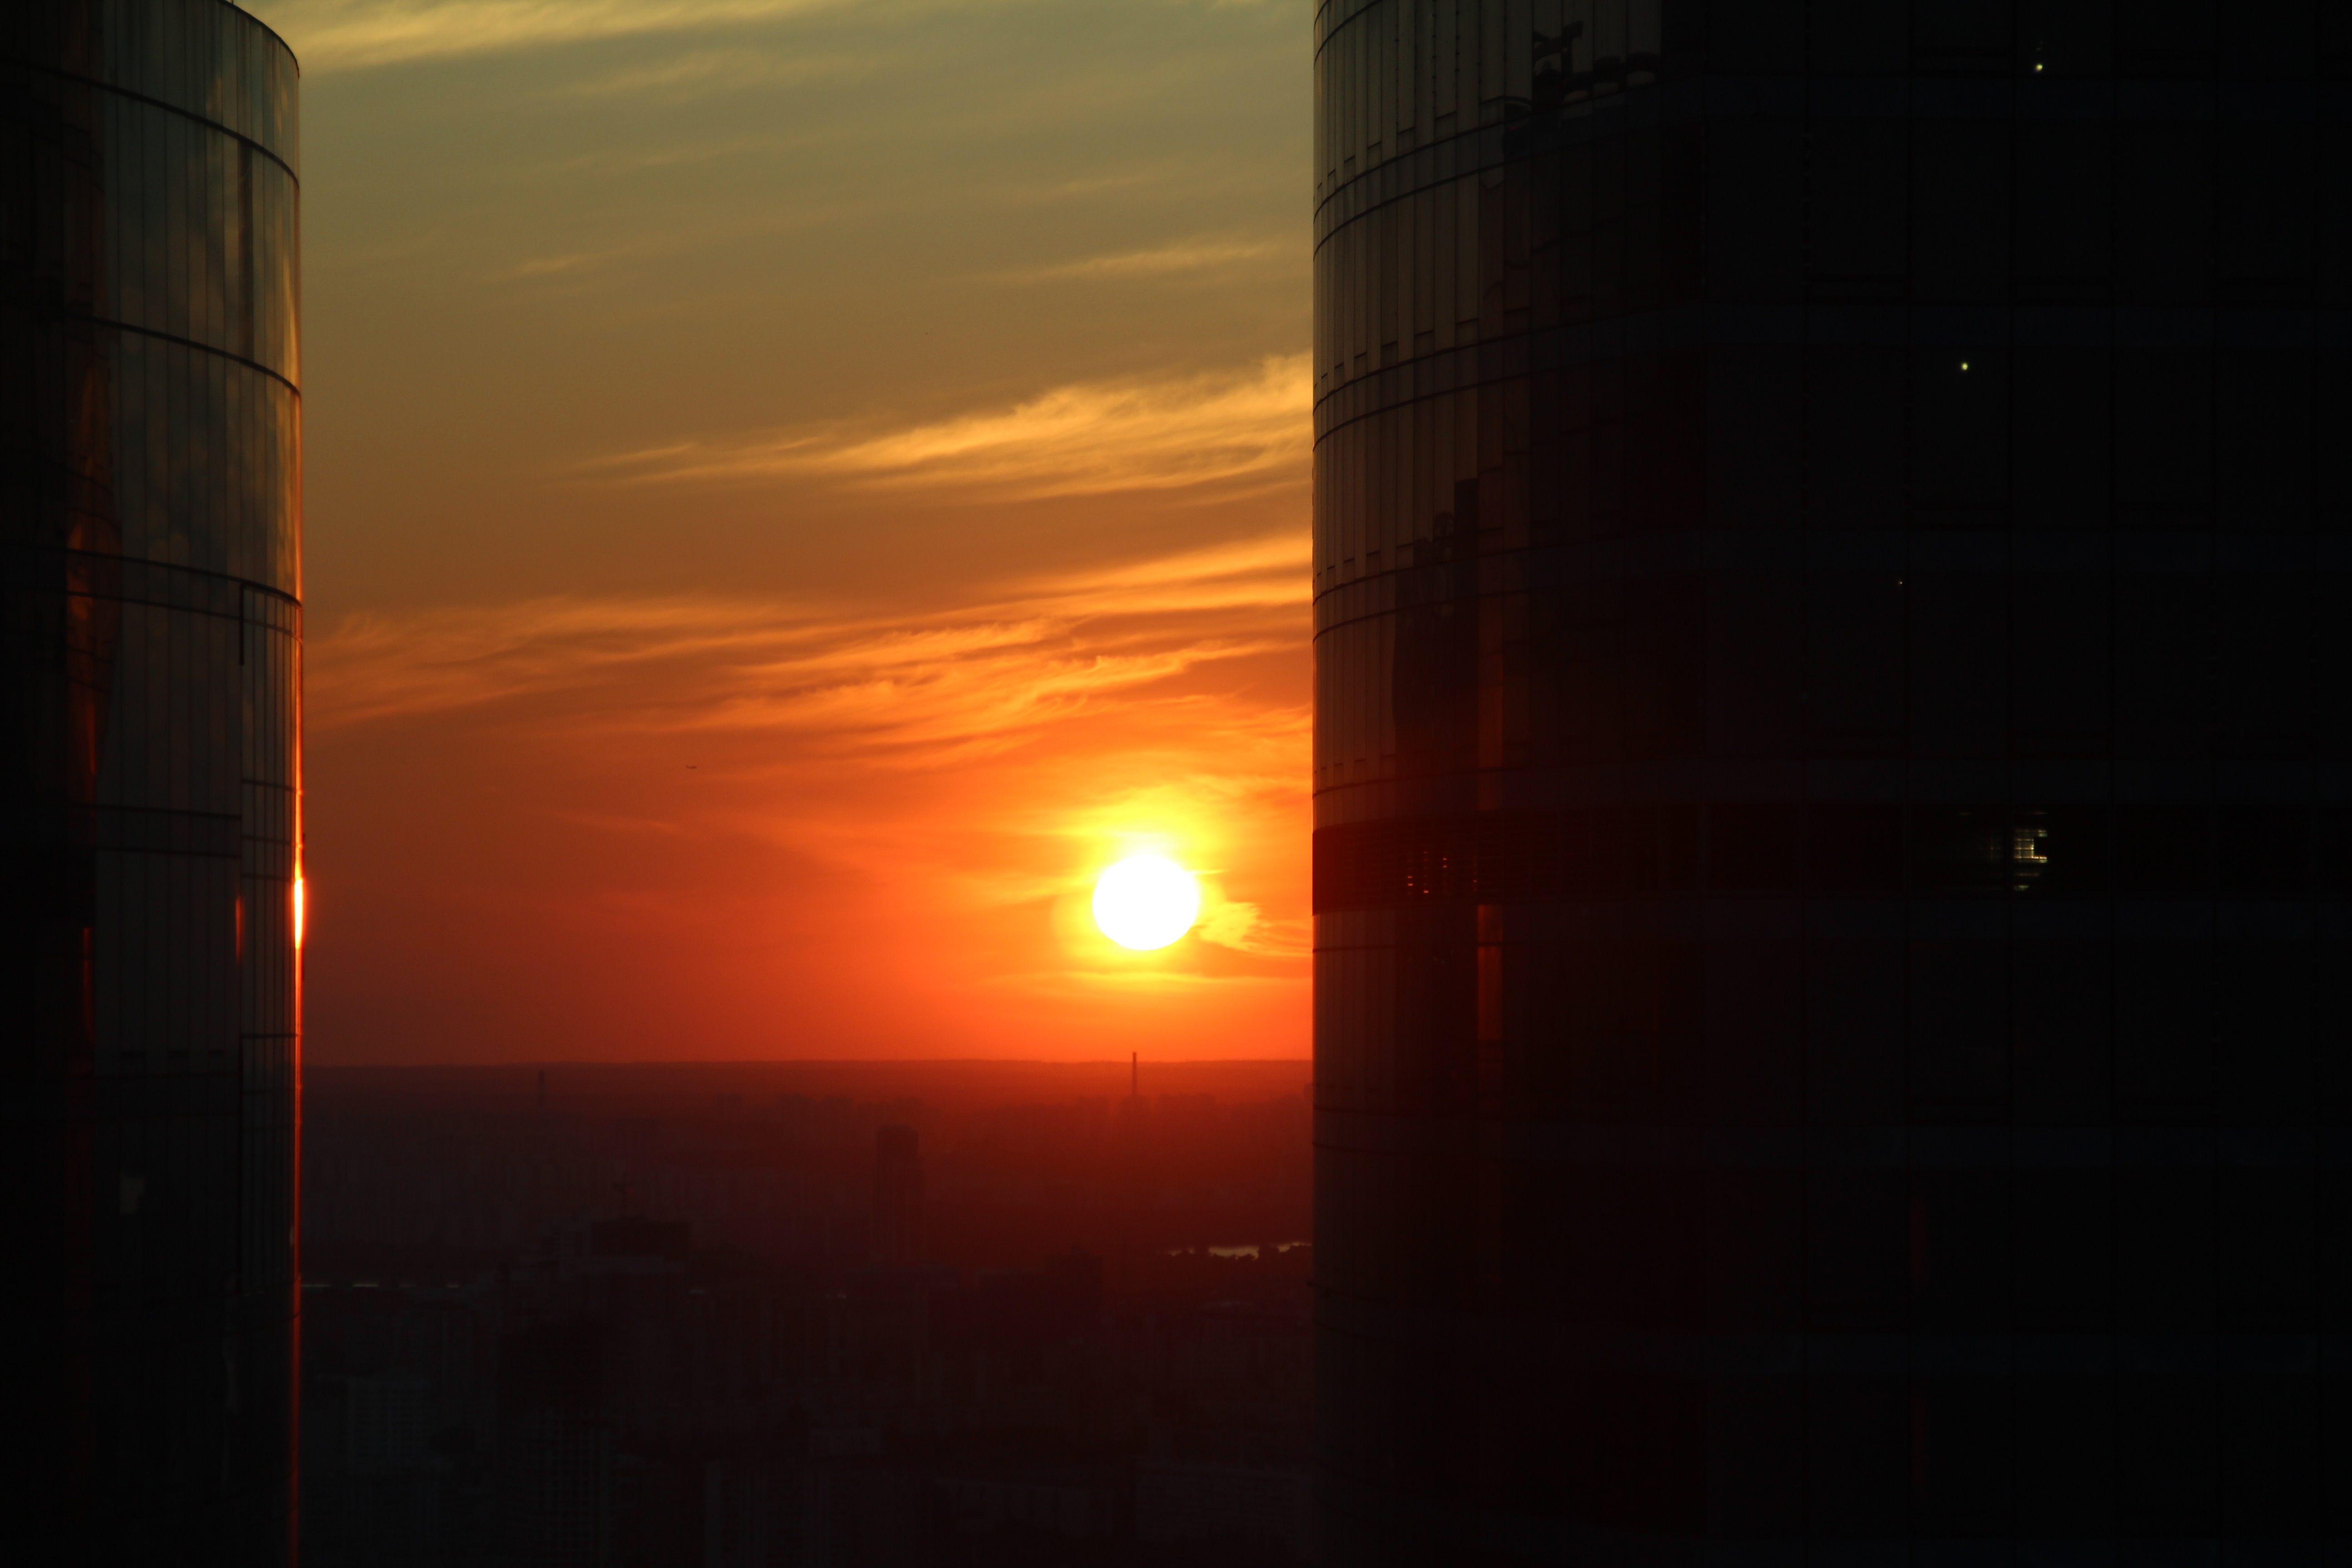
light, sky, sun, sunrise, sunset, skyline, sunlight, morning, dawn, atmosphere, dusk, evening, darkness, skyscrapers, grid, moscow, afterglow, glass facade, new city